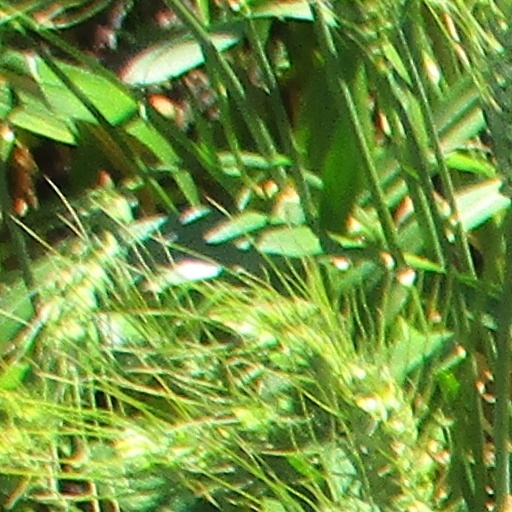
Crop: wheat